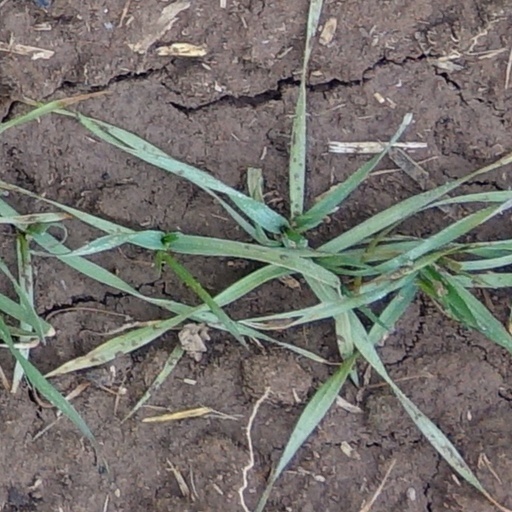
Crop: wheat